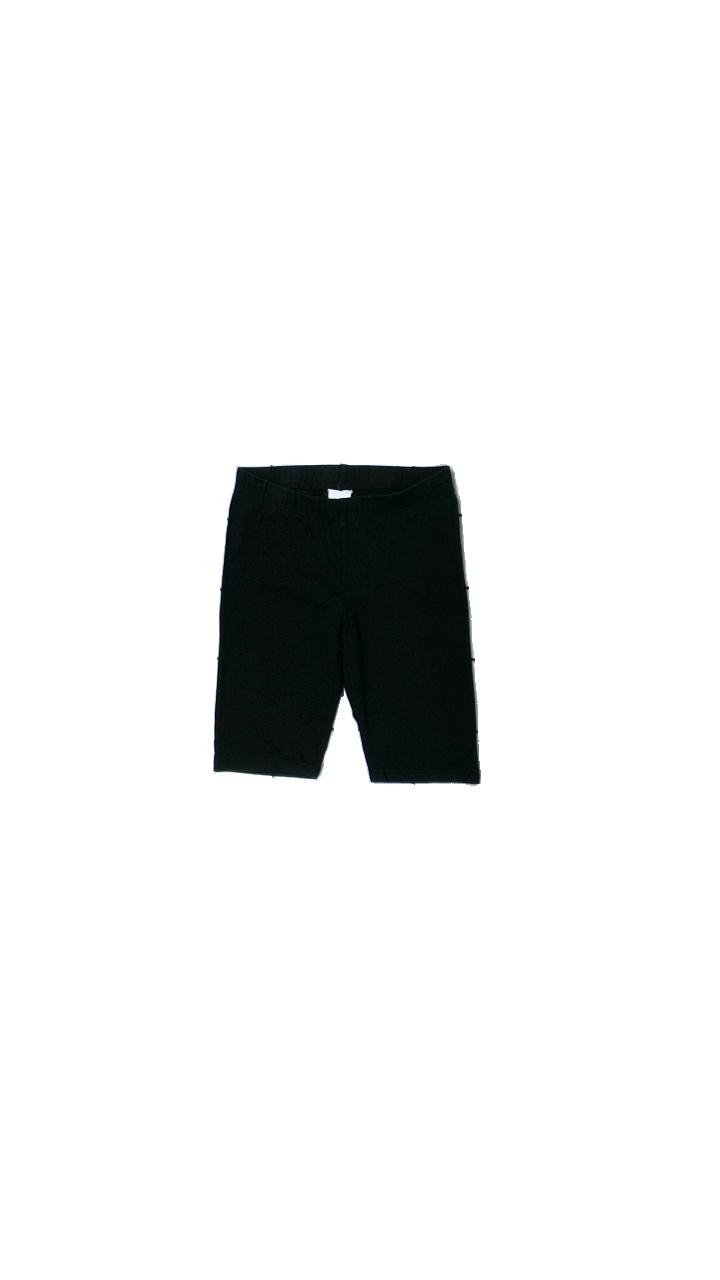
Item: Trousers (Ladies)
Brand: Gina Tricot
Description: biker shorts
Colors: Black
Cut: Tight
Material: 100% bomull
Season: All
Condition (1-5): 3
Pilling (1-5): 5
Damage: sliten resår och urtvättat
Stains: Minor
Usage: Export
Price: <50